Belisarius

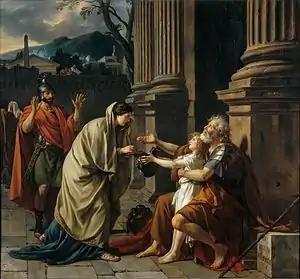
"Belisarius Begging for Alms", as depicted in popular legend, in the painting by Jacques-Louis David (1781).

Marmontel and the painters and sculptors depicted Belisarius as a kind of secular saint, sharing the suffering of the downtrodden poor—for example, the bust of Belisarius by the French sculptor Jean-Baptiste Stouf. The most famous of these paintings, by Jacques-Louis David, combines the themes of charity (the alms giver), injustice (Belisarius), and the radical reversal of power (the soldier who recognises his old commander). Others portray him being helped by the poor after his rejection by the powerful.